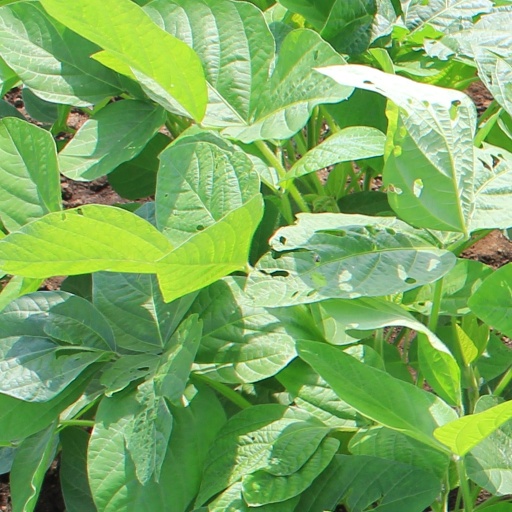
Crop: soybean